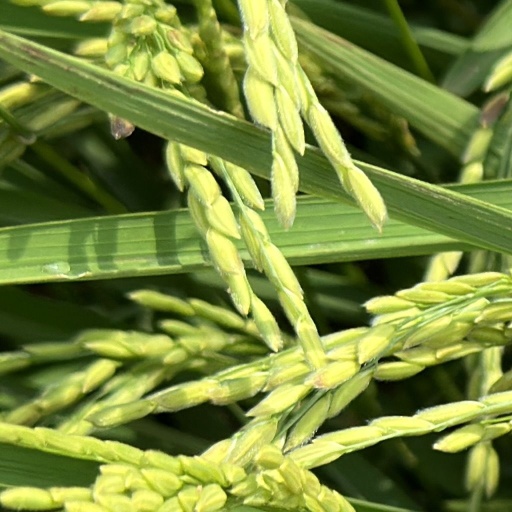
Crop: rice